History of the United States

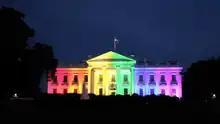
The White House lit with rainbow colors in celebration of the legalization of gay marriage in June 2015

As World War I raged in Europe from 1914, President Woodrow Wilson declared neutrality, but warned Germany that resumption of unrestricted submarine warfare against American ships would mean war. Germany decided to take the risk, and try to win by cutting off supplies to Britain through the sinking of ships such as the RMS "Lusitania". The U.S. declared war in April 1917.